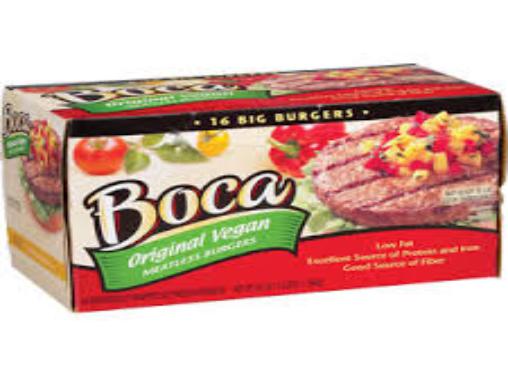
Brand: Boca Burger
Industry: Food